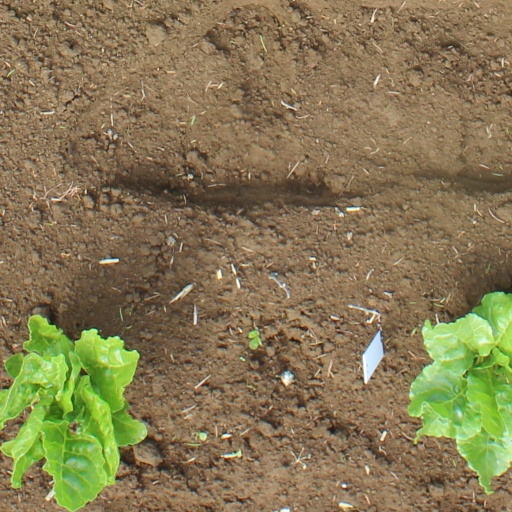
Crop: sugar beet